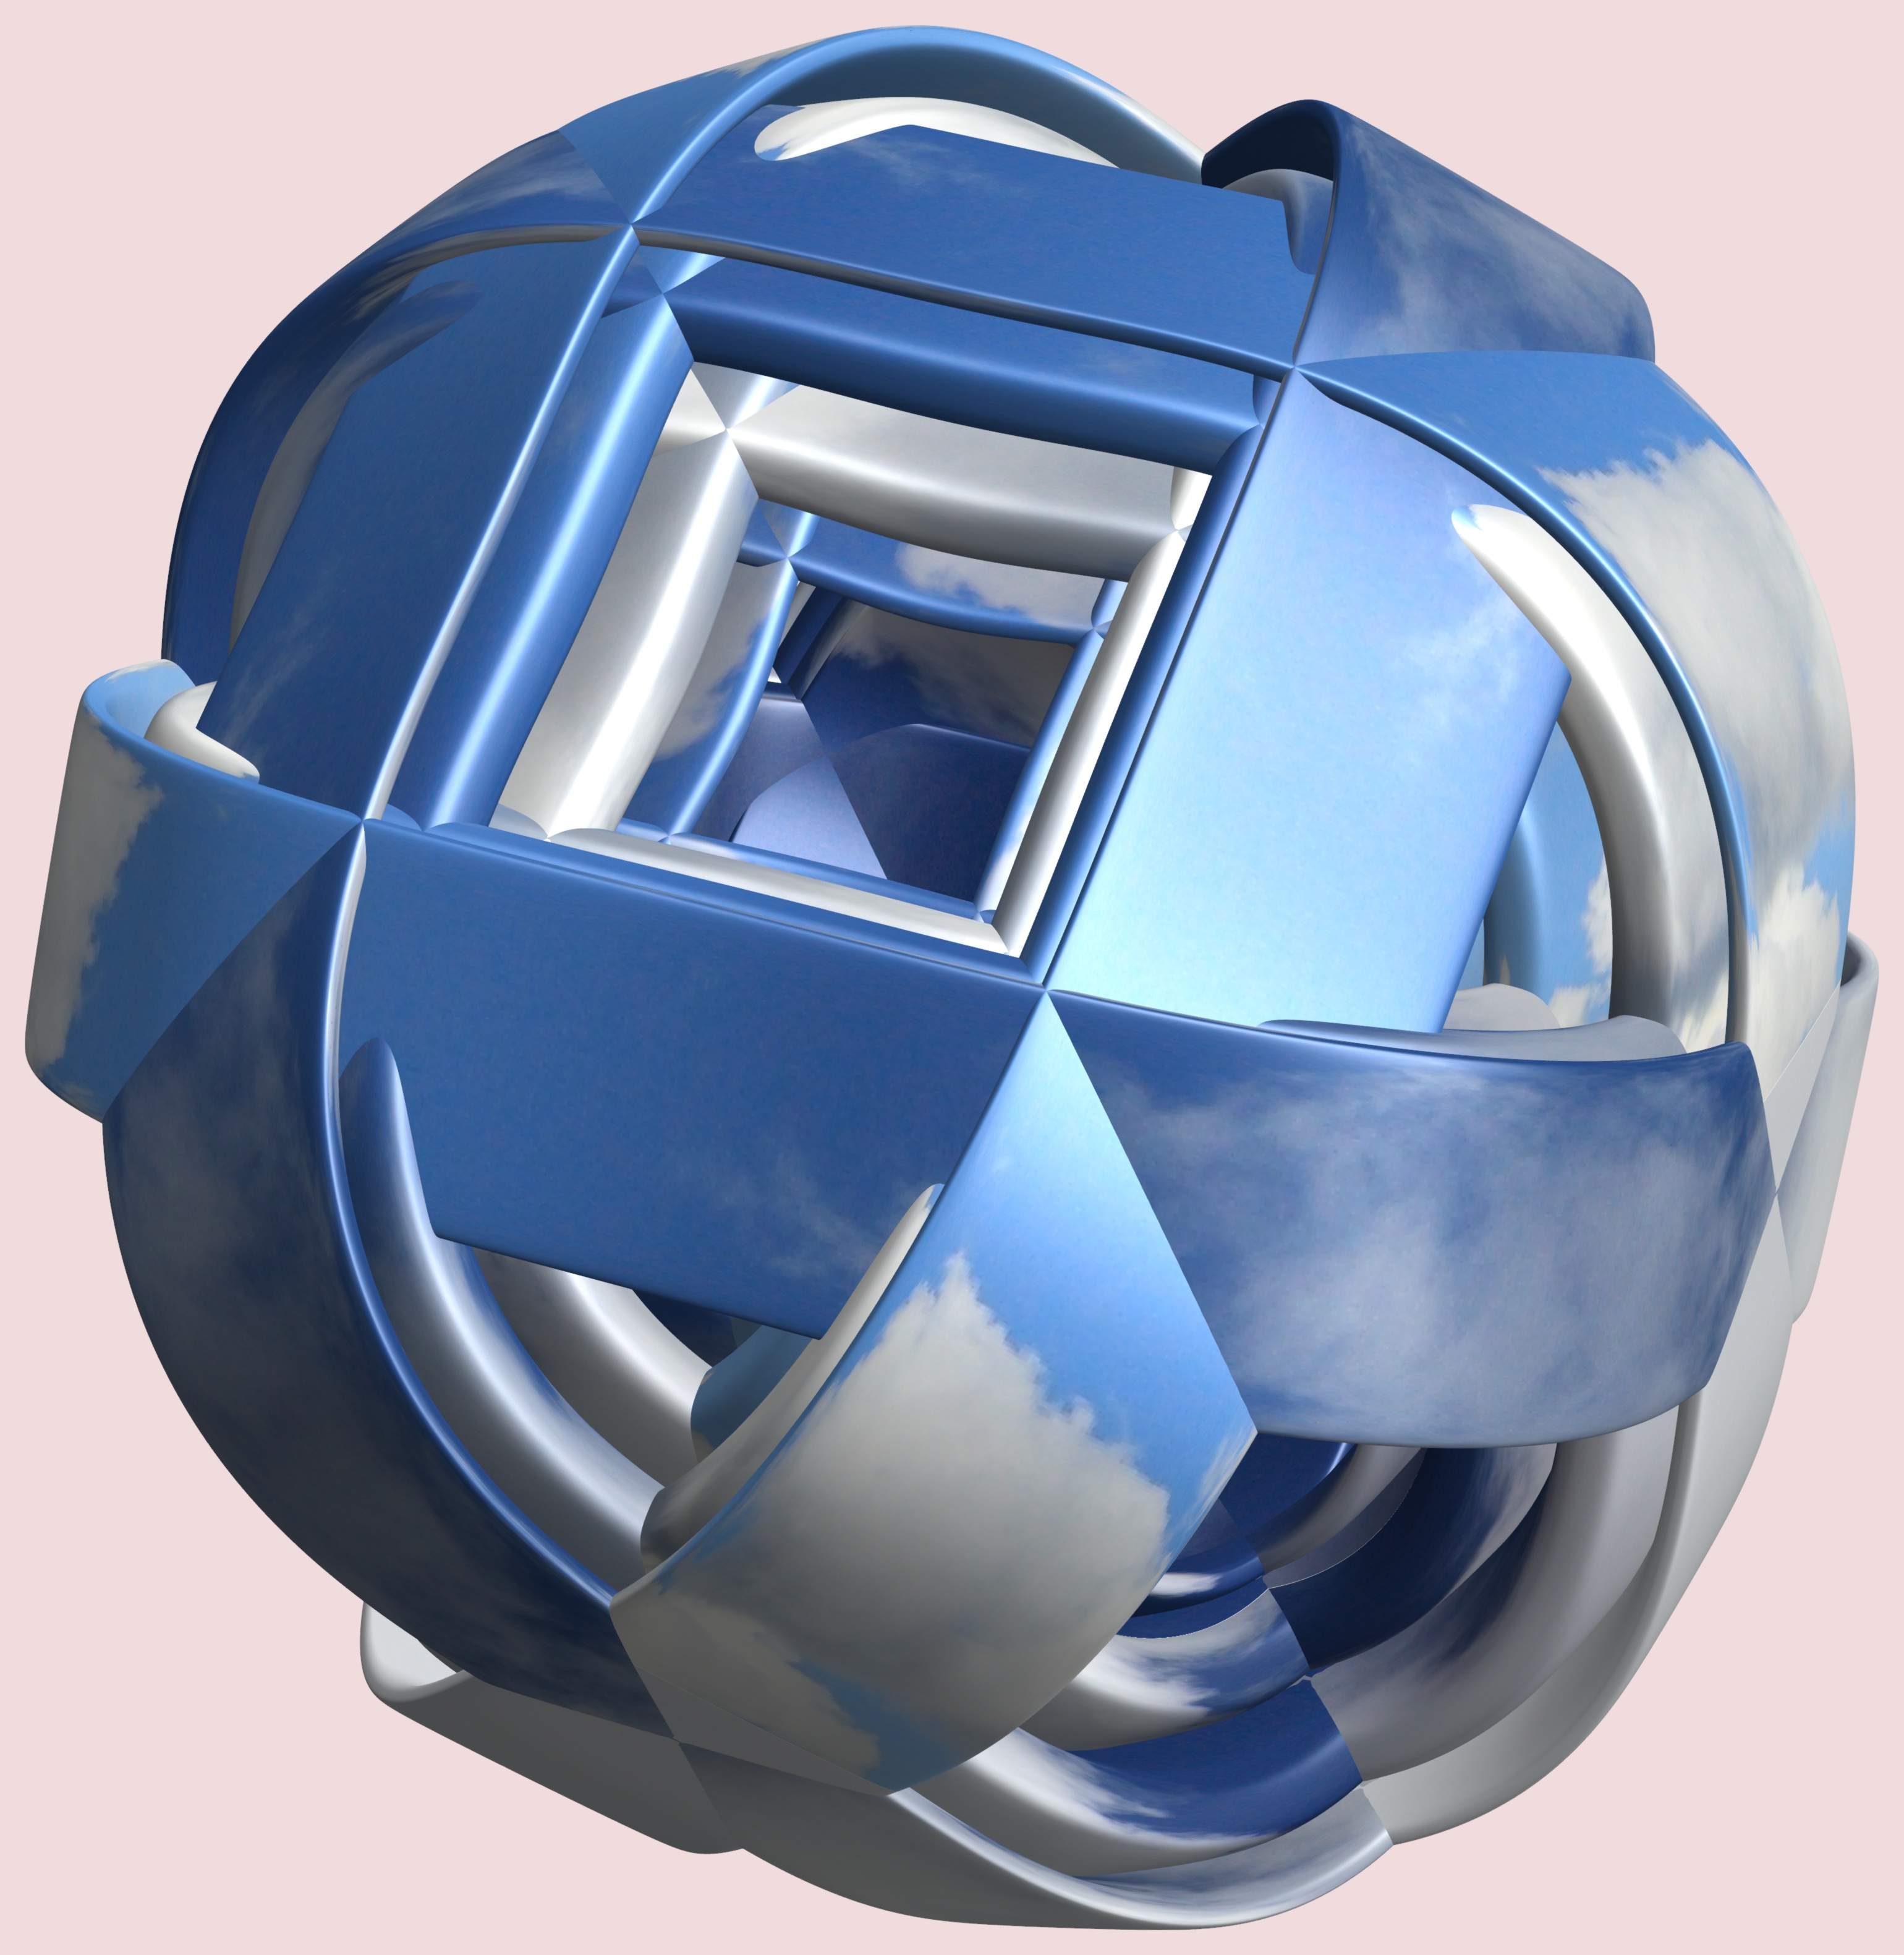
structure, wheel, texture, pattern, clothing, headgear, sports equipment, product, font, design, helmet, goggles, symmetry, ball, sphere, 3d, graphic, torus, mathematica, cg, parametricplot3d, code, program, algorithm, mapping, football helmet, personal protective equipment, football equipment and supplies, protective equipment in gridiron football